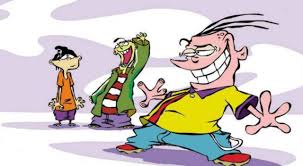
Portrait style: Cartoon Portrait